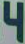
Number: 4